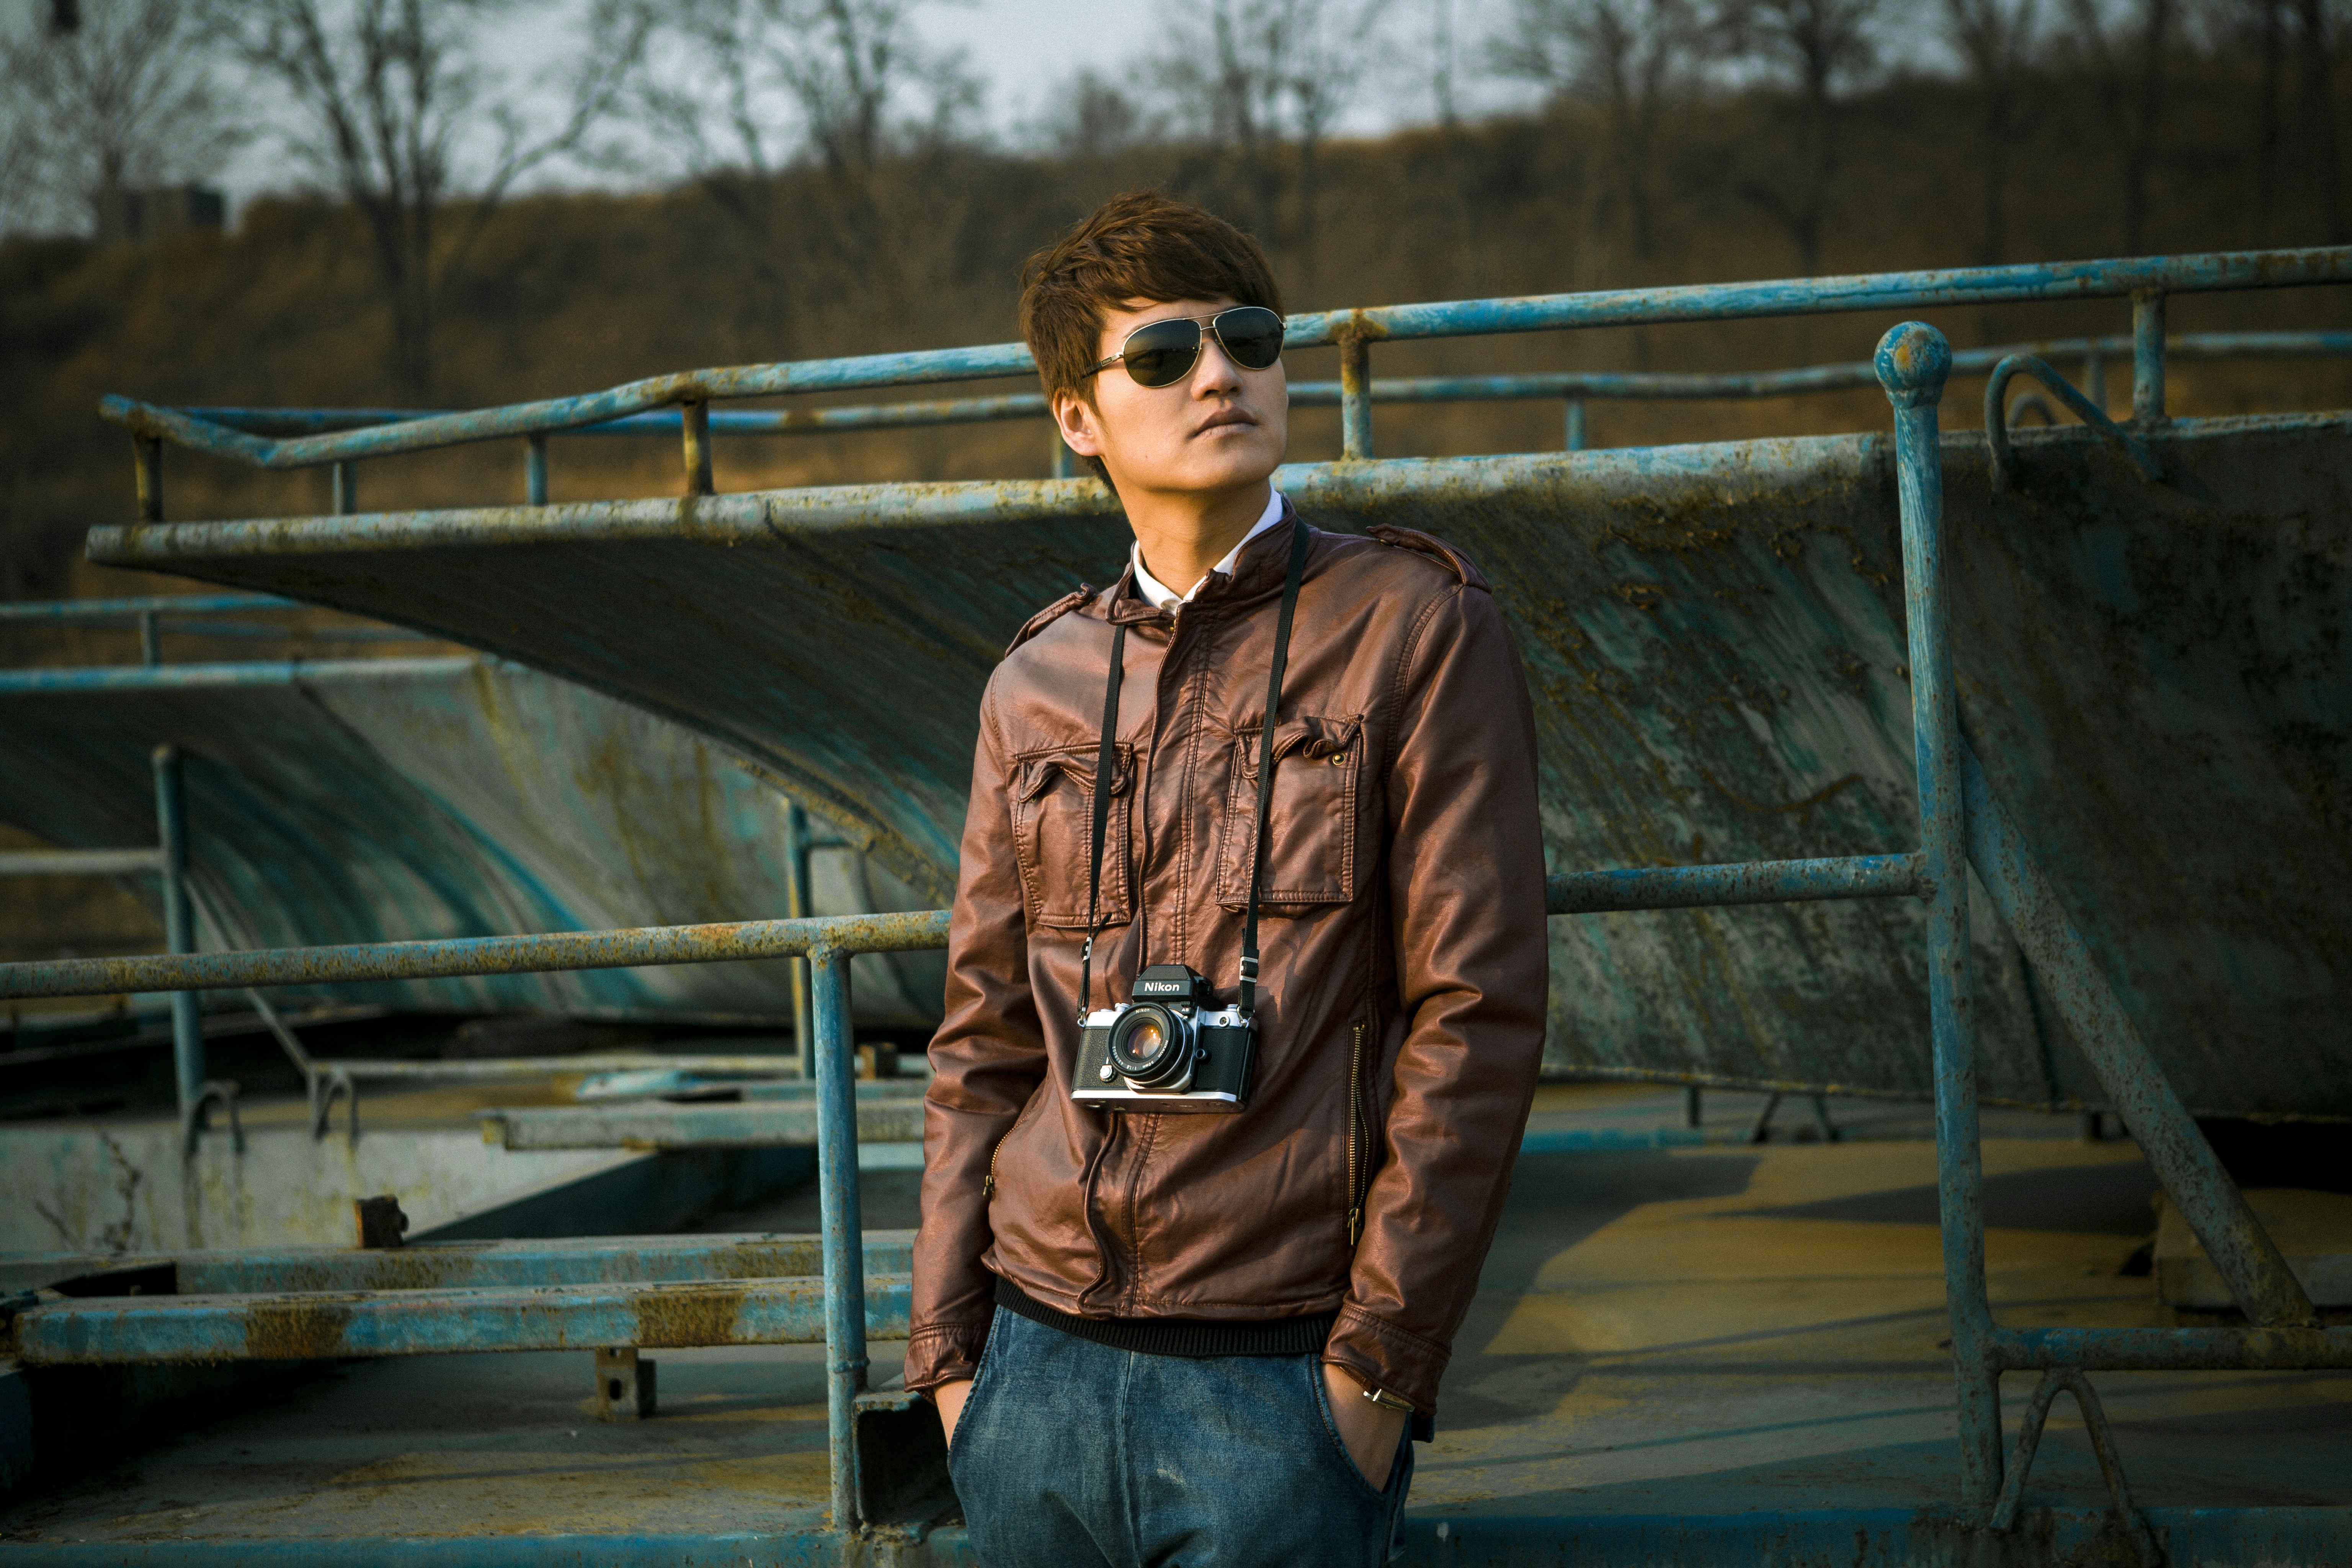
man, people, male, model, spring, glasses, photograph, image, screenshot, creative shooting, taobao